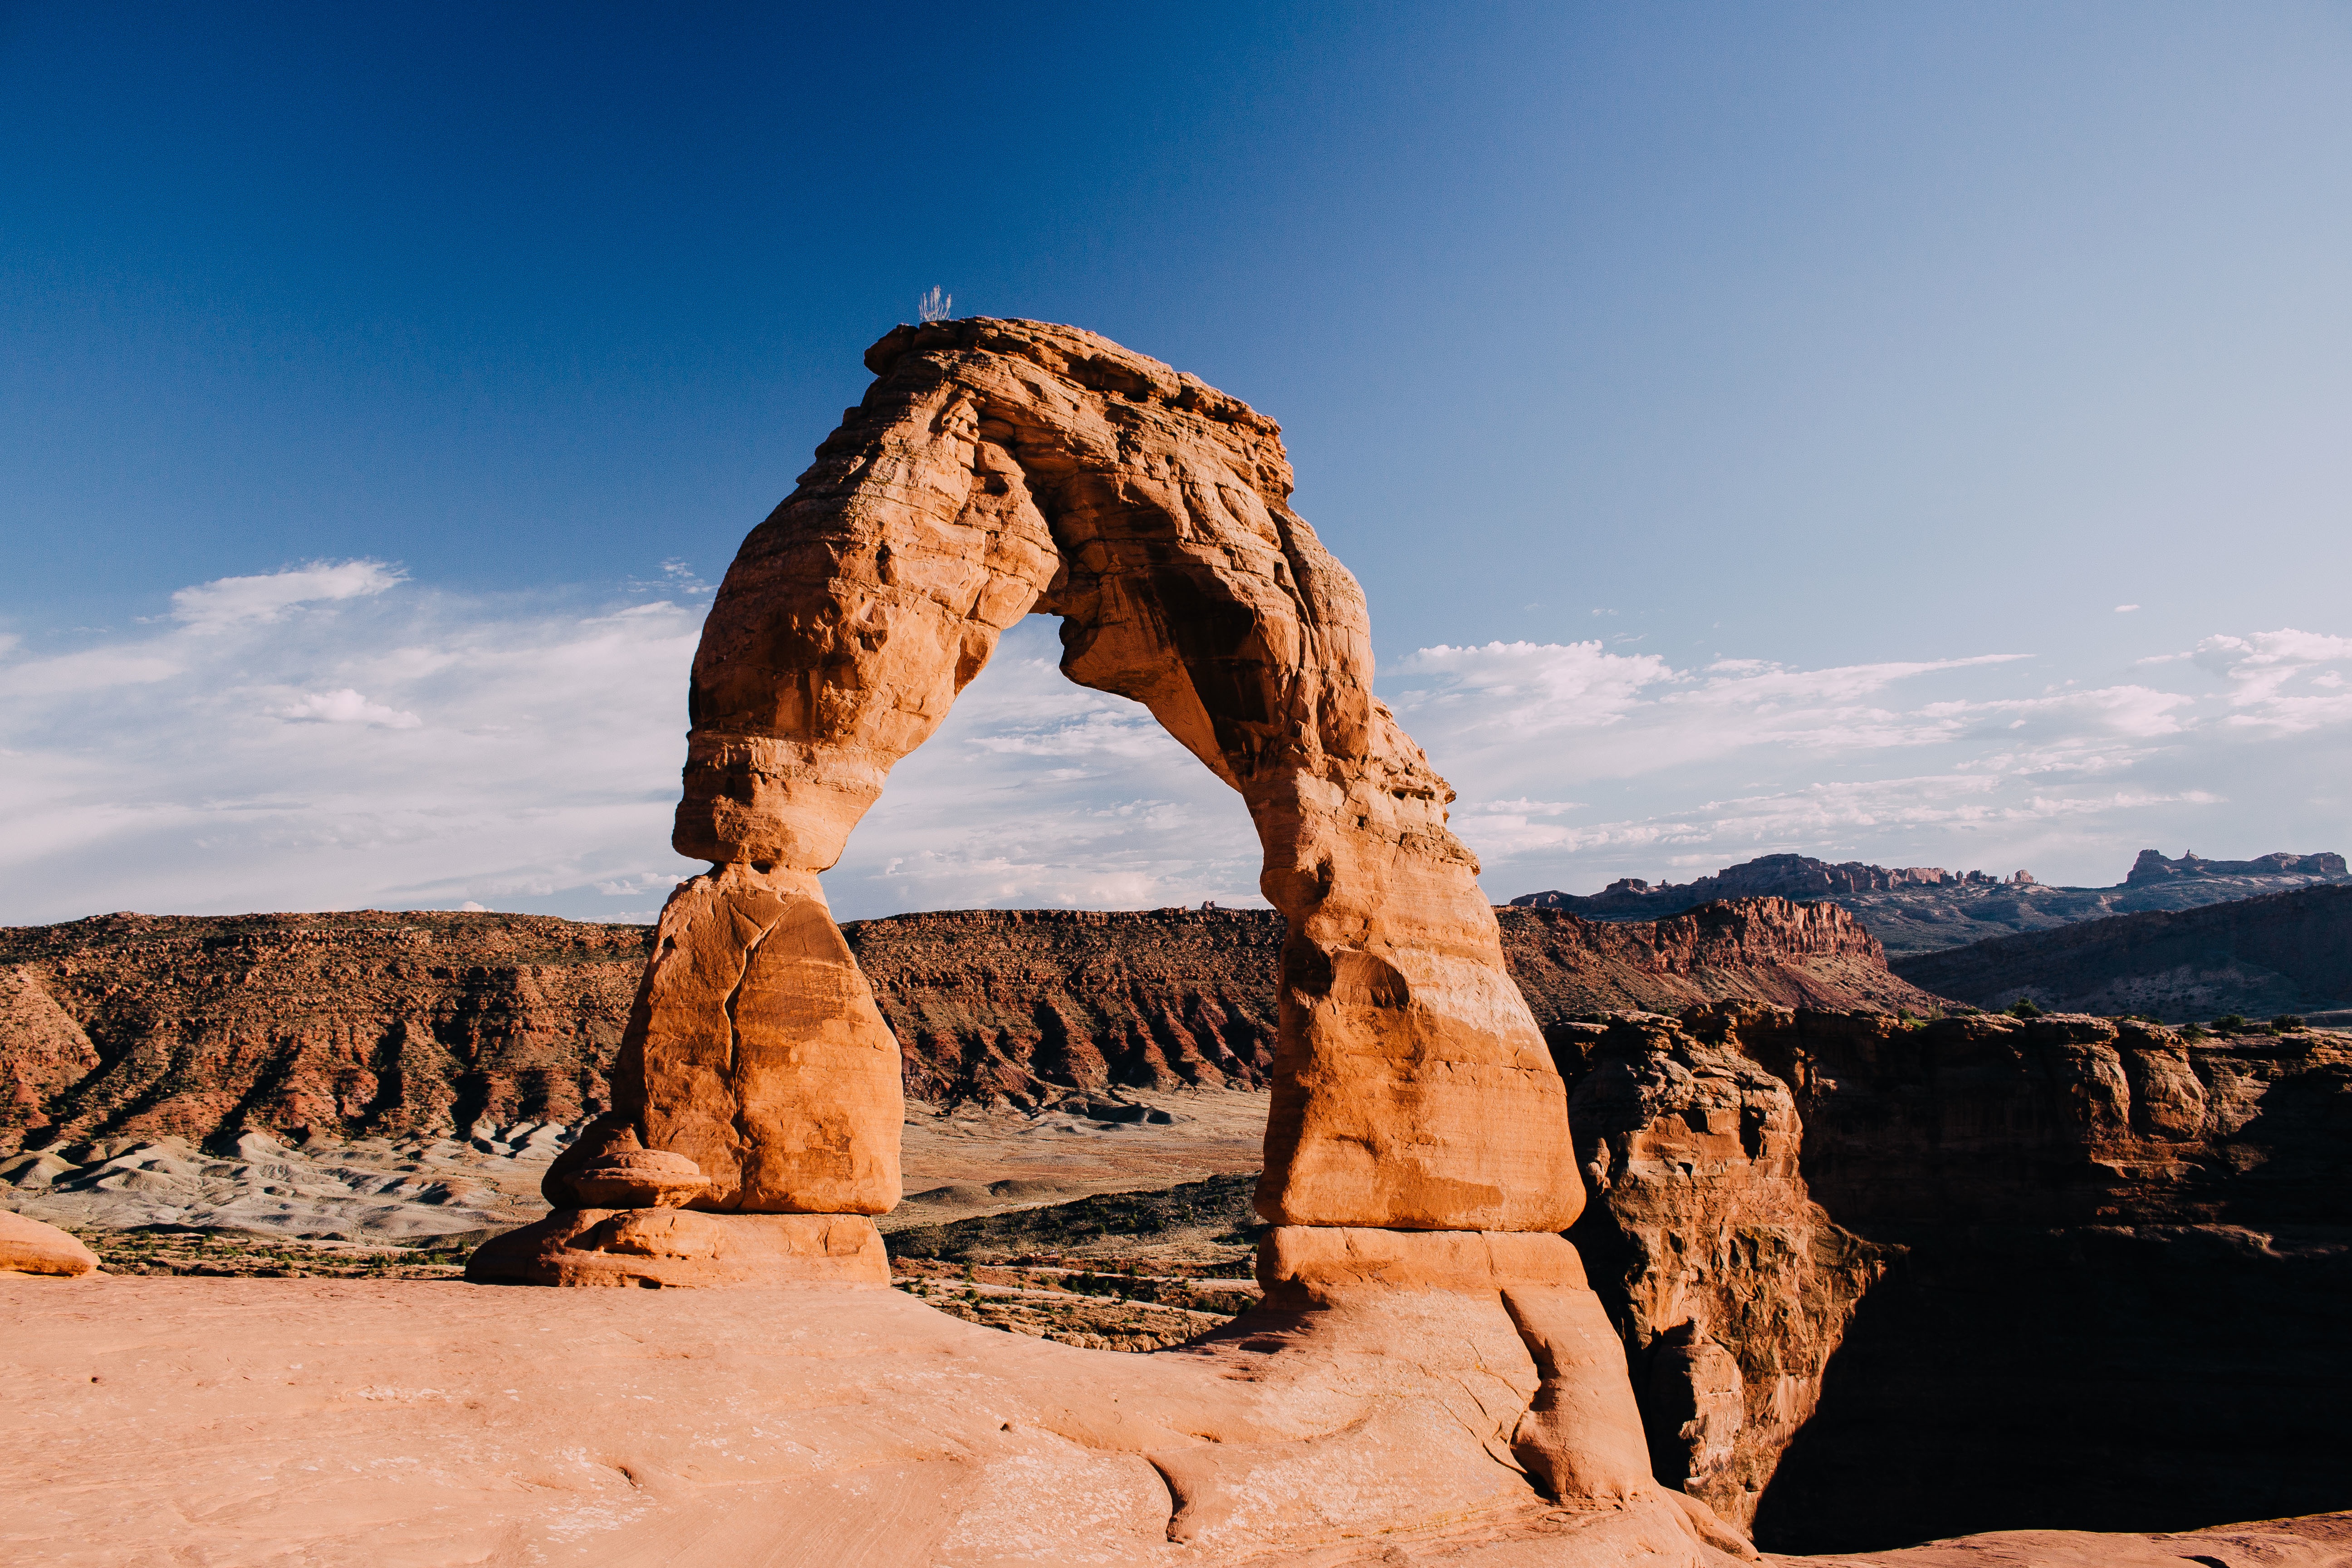
landscape, sand, rock, cloud, architecture, desert, valley, monument, formation, cliff, arch, terrain, material, sculpture, geology, temple, badlands, butte, monolith, landform, ancient history, natural environment, geographical feature